Portuguese dogfish

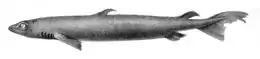
Early illustration of a Portuguese dogfish.

The first scientific description of the Portuguese dogfish was published by Portuguese zoologists José Vicente Barbosa du Bocage and Félix António de Brito Capello, in an 1864 issue of "Proceedings of the General Meetings for Scientific Business of the Zoological Society of London". They created the new genus "Centroscymnus" for this shark, and gave it the specific epithet "coelolepis", derived from the Greek "" ("hollow") and "lepis" ("fish scale") and referring to the structure of the dermal denticles. The type specimen, caught off Portugal, has since been destroyed in a fire.